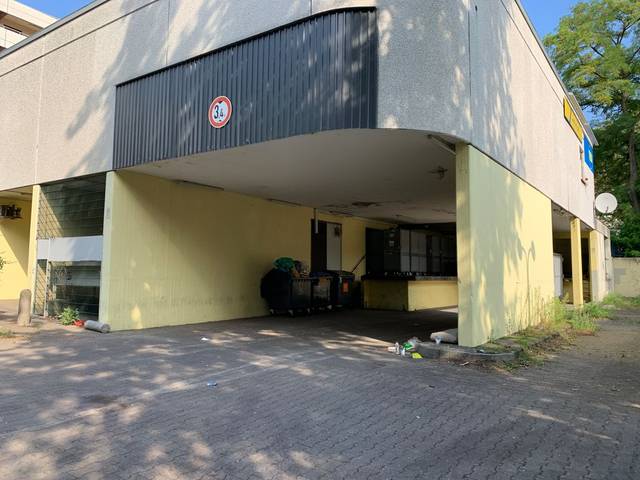
Region: Germany
Coordinates: 52.464, 13.473